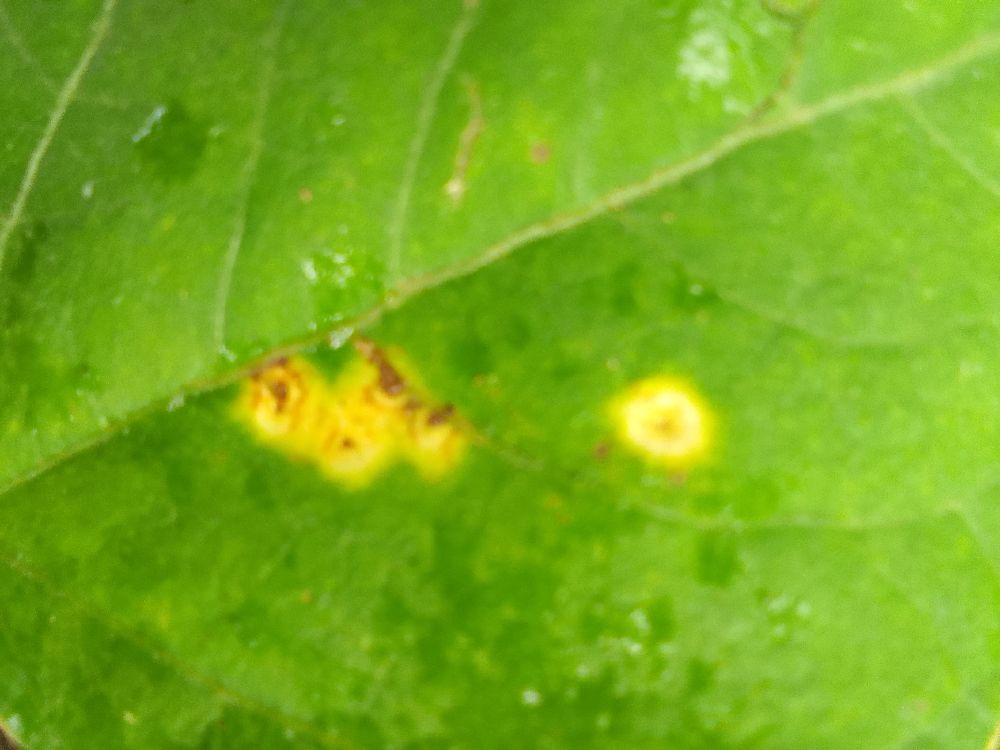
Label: rust